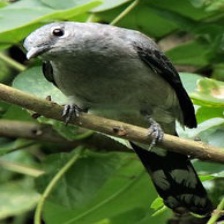
Species: GREY CUCKOOSHRIKE
Scientific name: CORACINA CAESIA